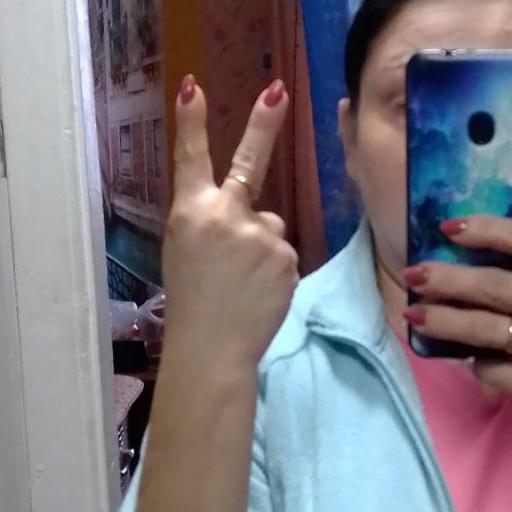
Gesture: peace_inverted